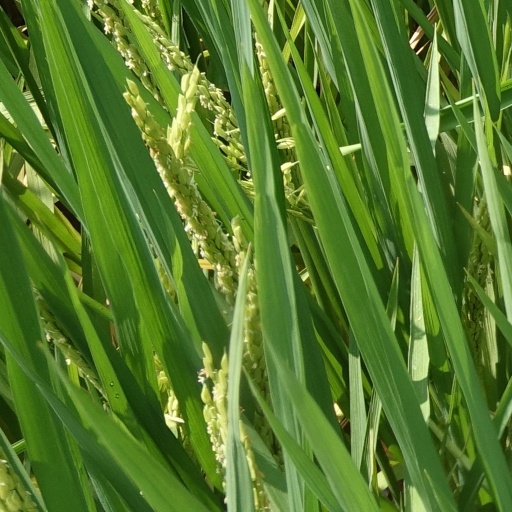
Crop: rice